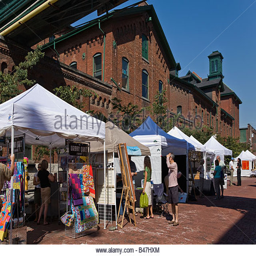
art show in tents an example of urban renewal